Bluestone Lake

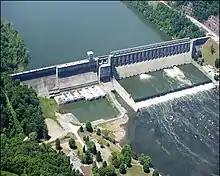
Aerial view of the dam in 2011

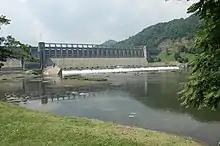
Front of the dam in 2006

The lake is formed by the Bluestone Dam, a concrete gravity dam located just upstream of the confluence of the New and Greenbrier rivers. The dam is high and long. The dam was authorized by a presidential executive order in 1935 and approved by the United States Congress in the Flood Control Acts of 1936 and 1938. Construction began in early 1941 but was suspended in 1944 because of World War II. Work resumed in 1946, and completed for operational purposes in 1949.